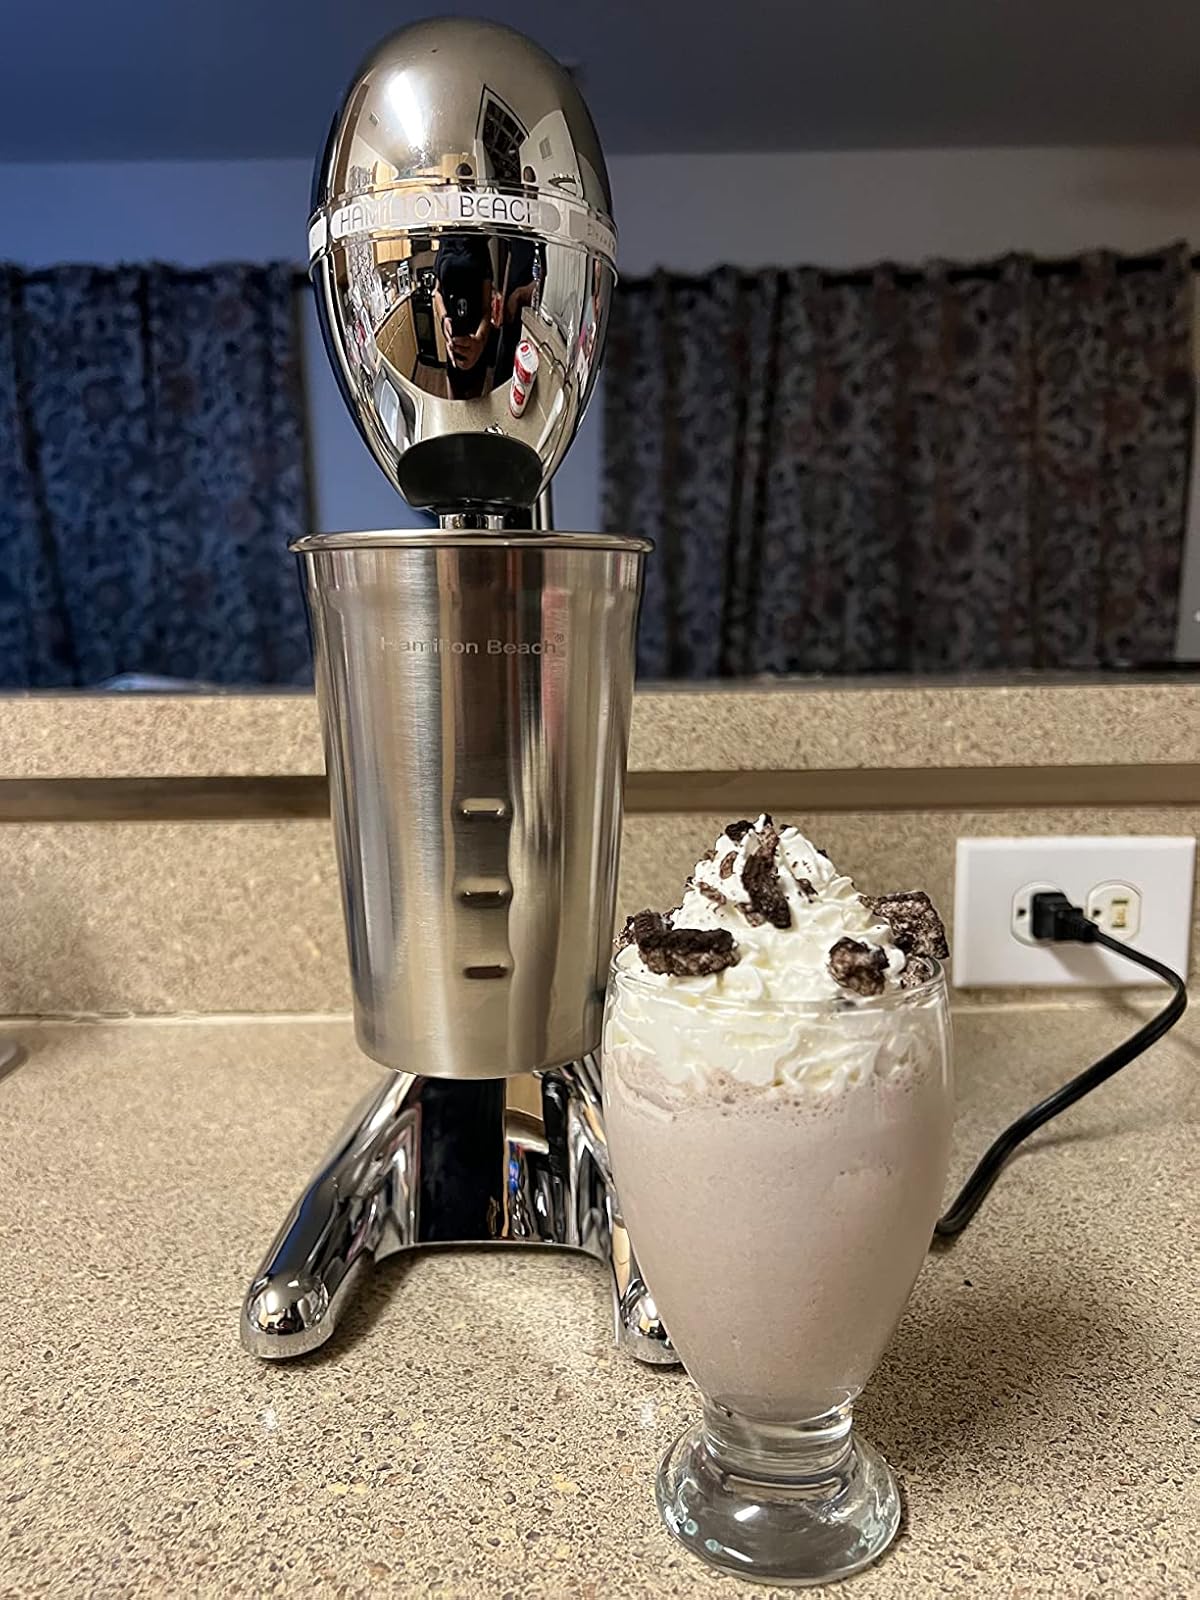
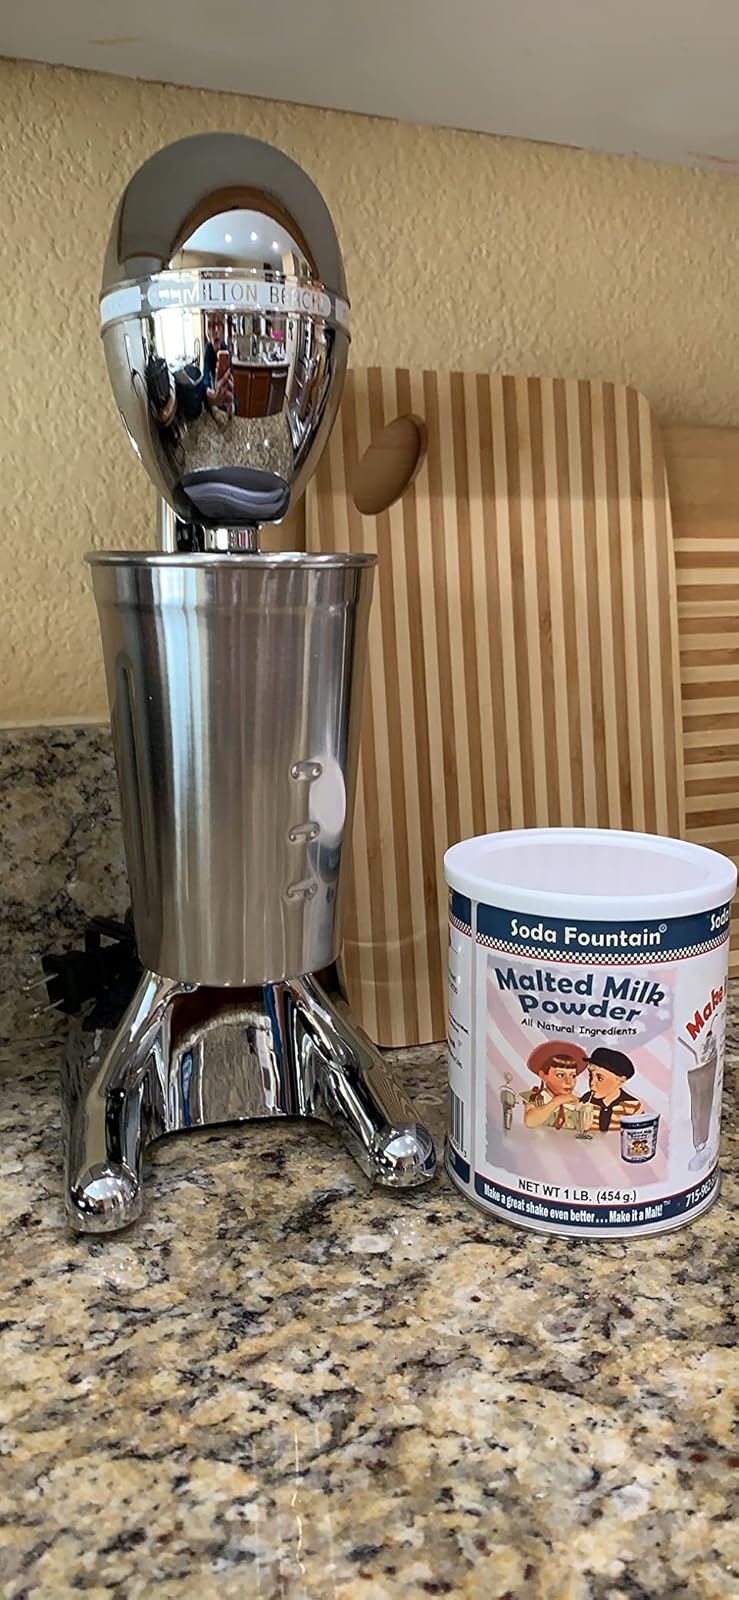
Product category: items_mixer
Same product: yes